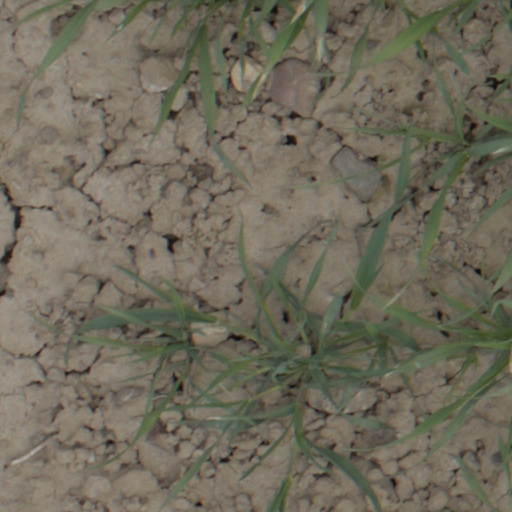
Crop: wheat